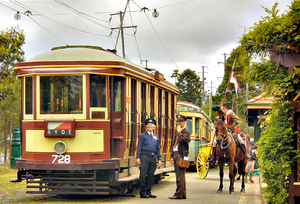
32° 02′ 47″ S, 151° 02′ 49″ E